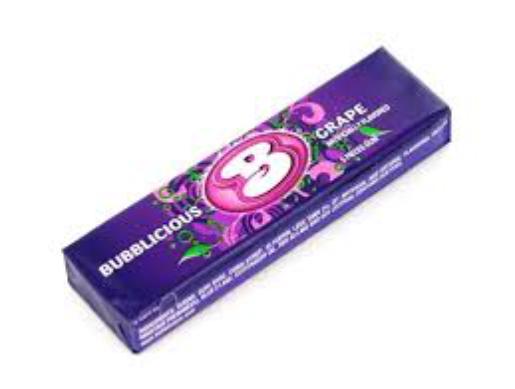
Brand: Bubblicious
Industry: Food